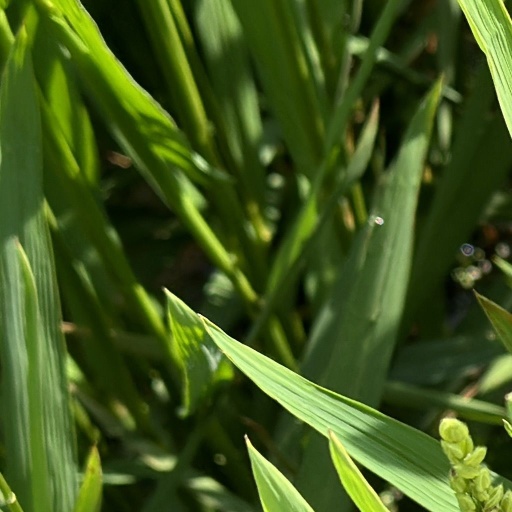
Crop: rice